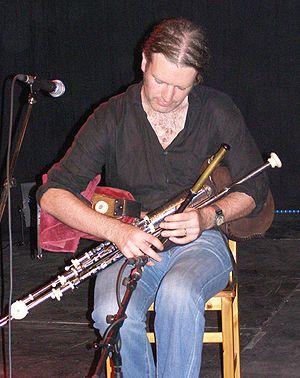
La musique irlandaise s'est développée sur toute l'île d'Irlande depuis l'Antiquité, parfois influencée par le contexte politique ou religieux de l'époque. À la suite de l'émigration massive des Irlandais au XIXᵉ siècle, elle s'est répandue aux États-Unis notamment, mais aussi sur l'ensemble du Royaume-Uni. Elle a été incluse dans d’autres styles et de nombreux reels et jigs irlandais ont été repris, entre autres par le bluegrass et la musique traditionnelle canadienne, y compris au Québec.